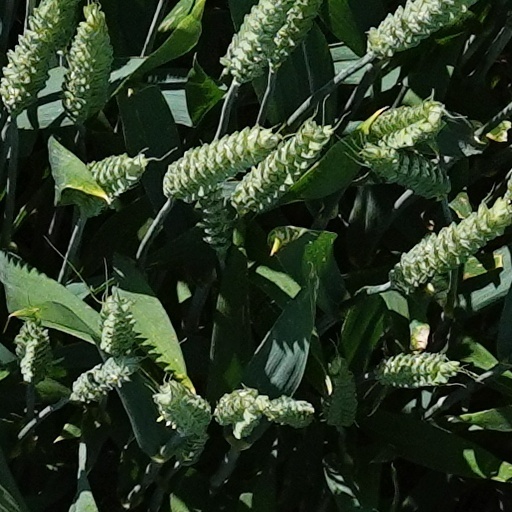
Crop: wheat